DaSH PA

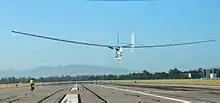
flight at Moffett Federal Airfield piloted by Craig Robinson

Proudfoot started the DaSH PA project in late 2010 as a "for-fun, afterhours project to build a human powered airplane".